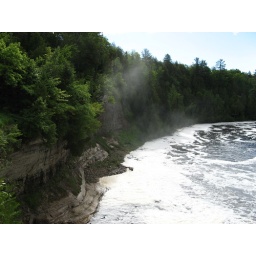
There were ducks nesting in dead trees all around the falls.